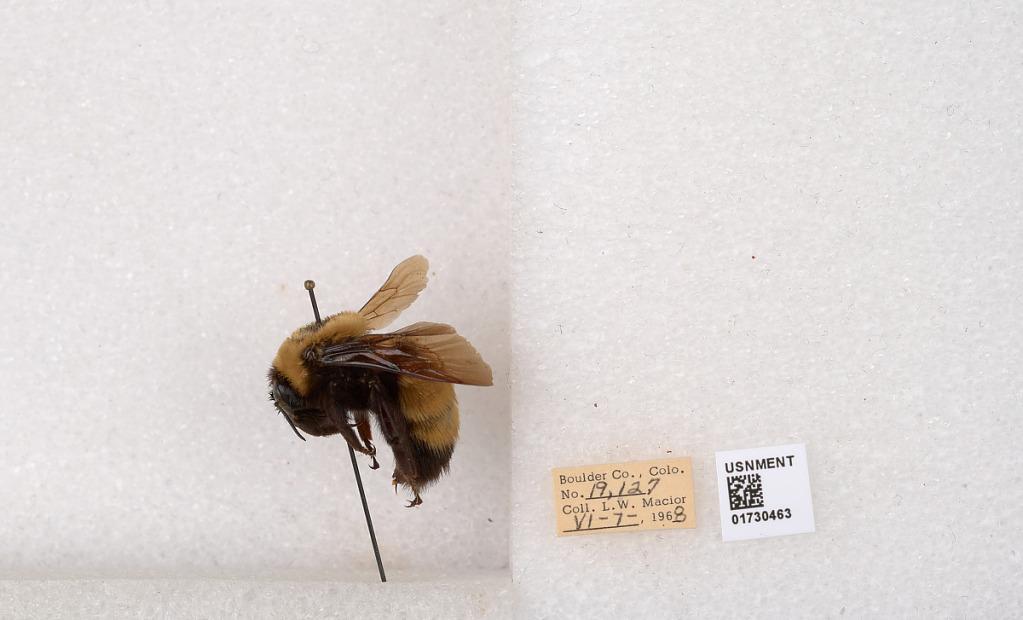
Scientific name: Bombus (Bombus) nevadensis Cresson
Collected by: L. Macior
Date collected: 1968-6-7
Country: United States
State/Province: Colorado
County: Boulder
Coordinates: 40.0925, -105.358